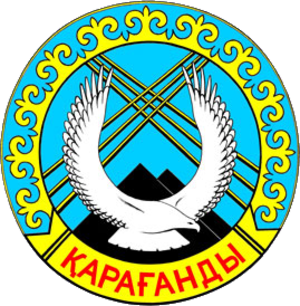
Qarağandı ou Karaganda est une ville du Kazakhstan et la capitale administrative de l'oblys de Karaganda. Elle est située à 187 km au sud-est d'Astana, la capitale du Kazakhstan. Sa population s'élevait à 480 075 habitants en 2013.
Le championnat du Kazakhstan est la plus haute ligue de hockey sur glace au Kazakhstan.